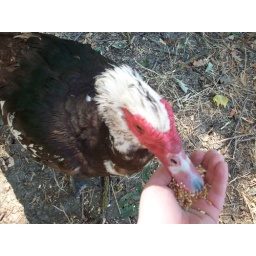
as in &amp;quot;of arc&amp;quot; cause of the red and white cross on her beak